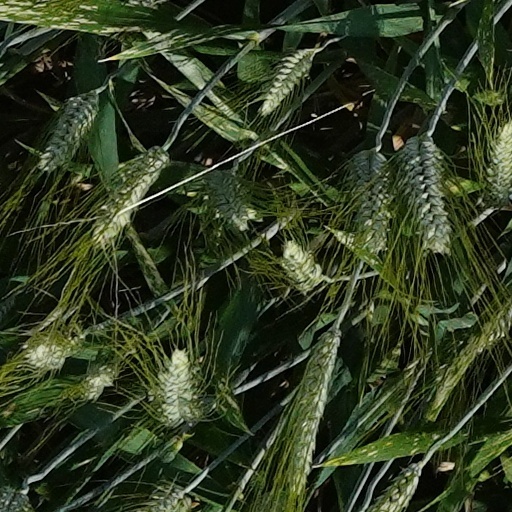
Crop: wheat